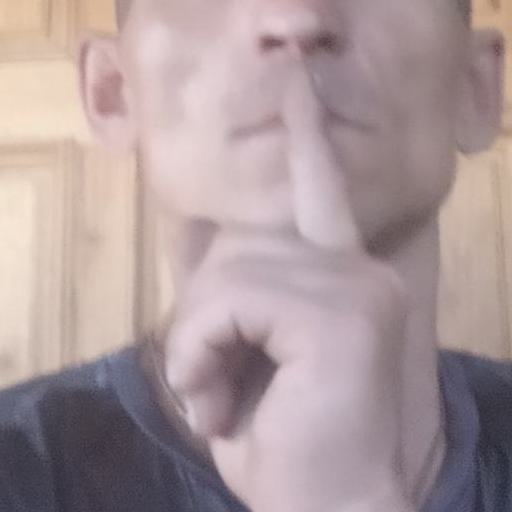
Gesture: mute